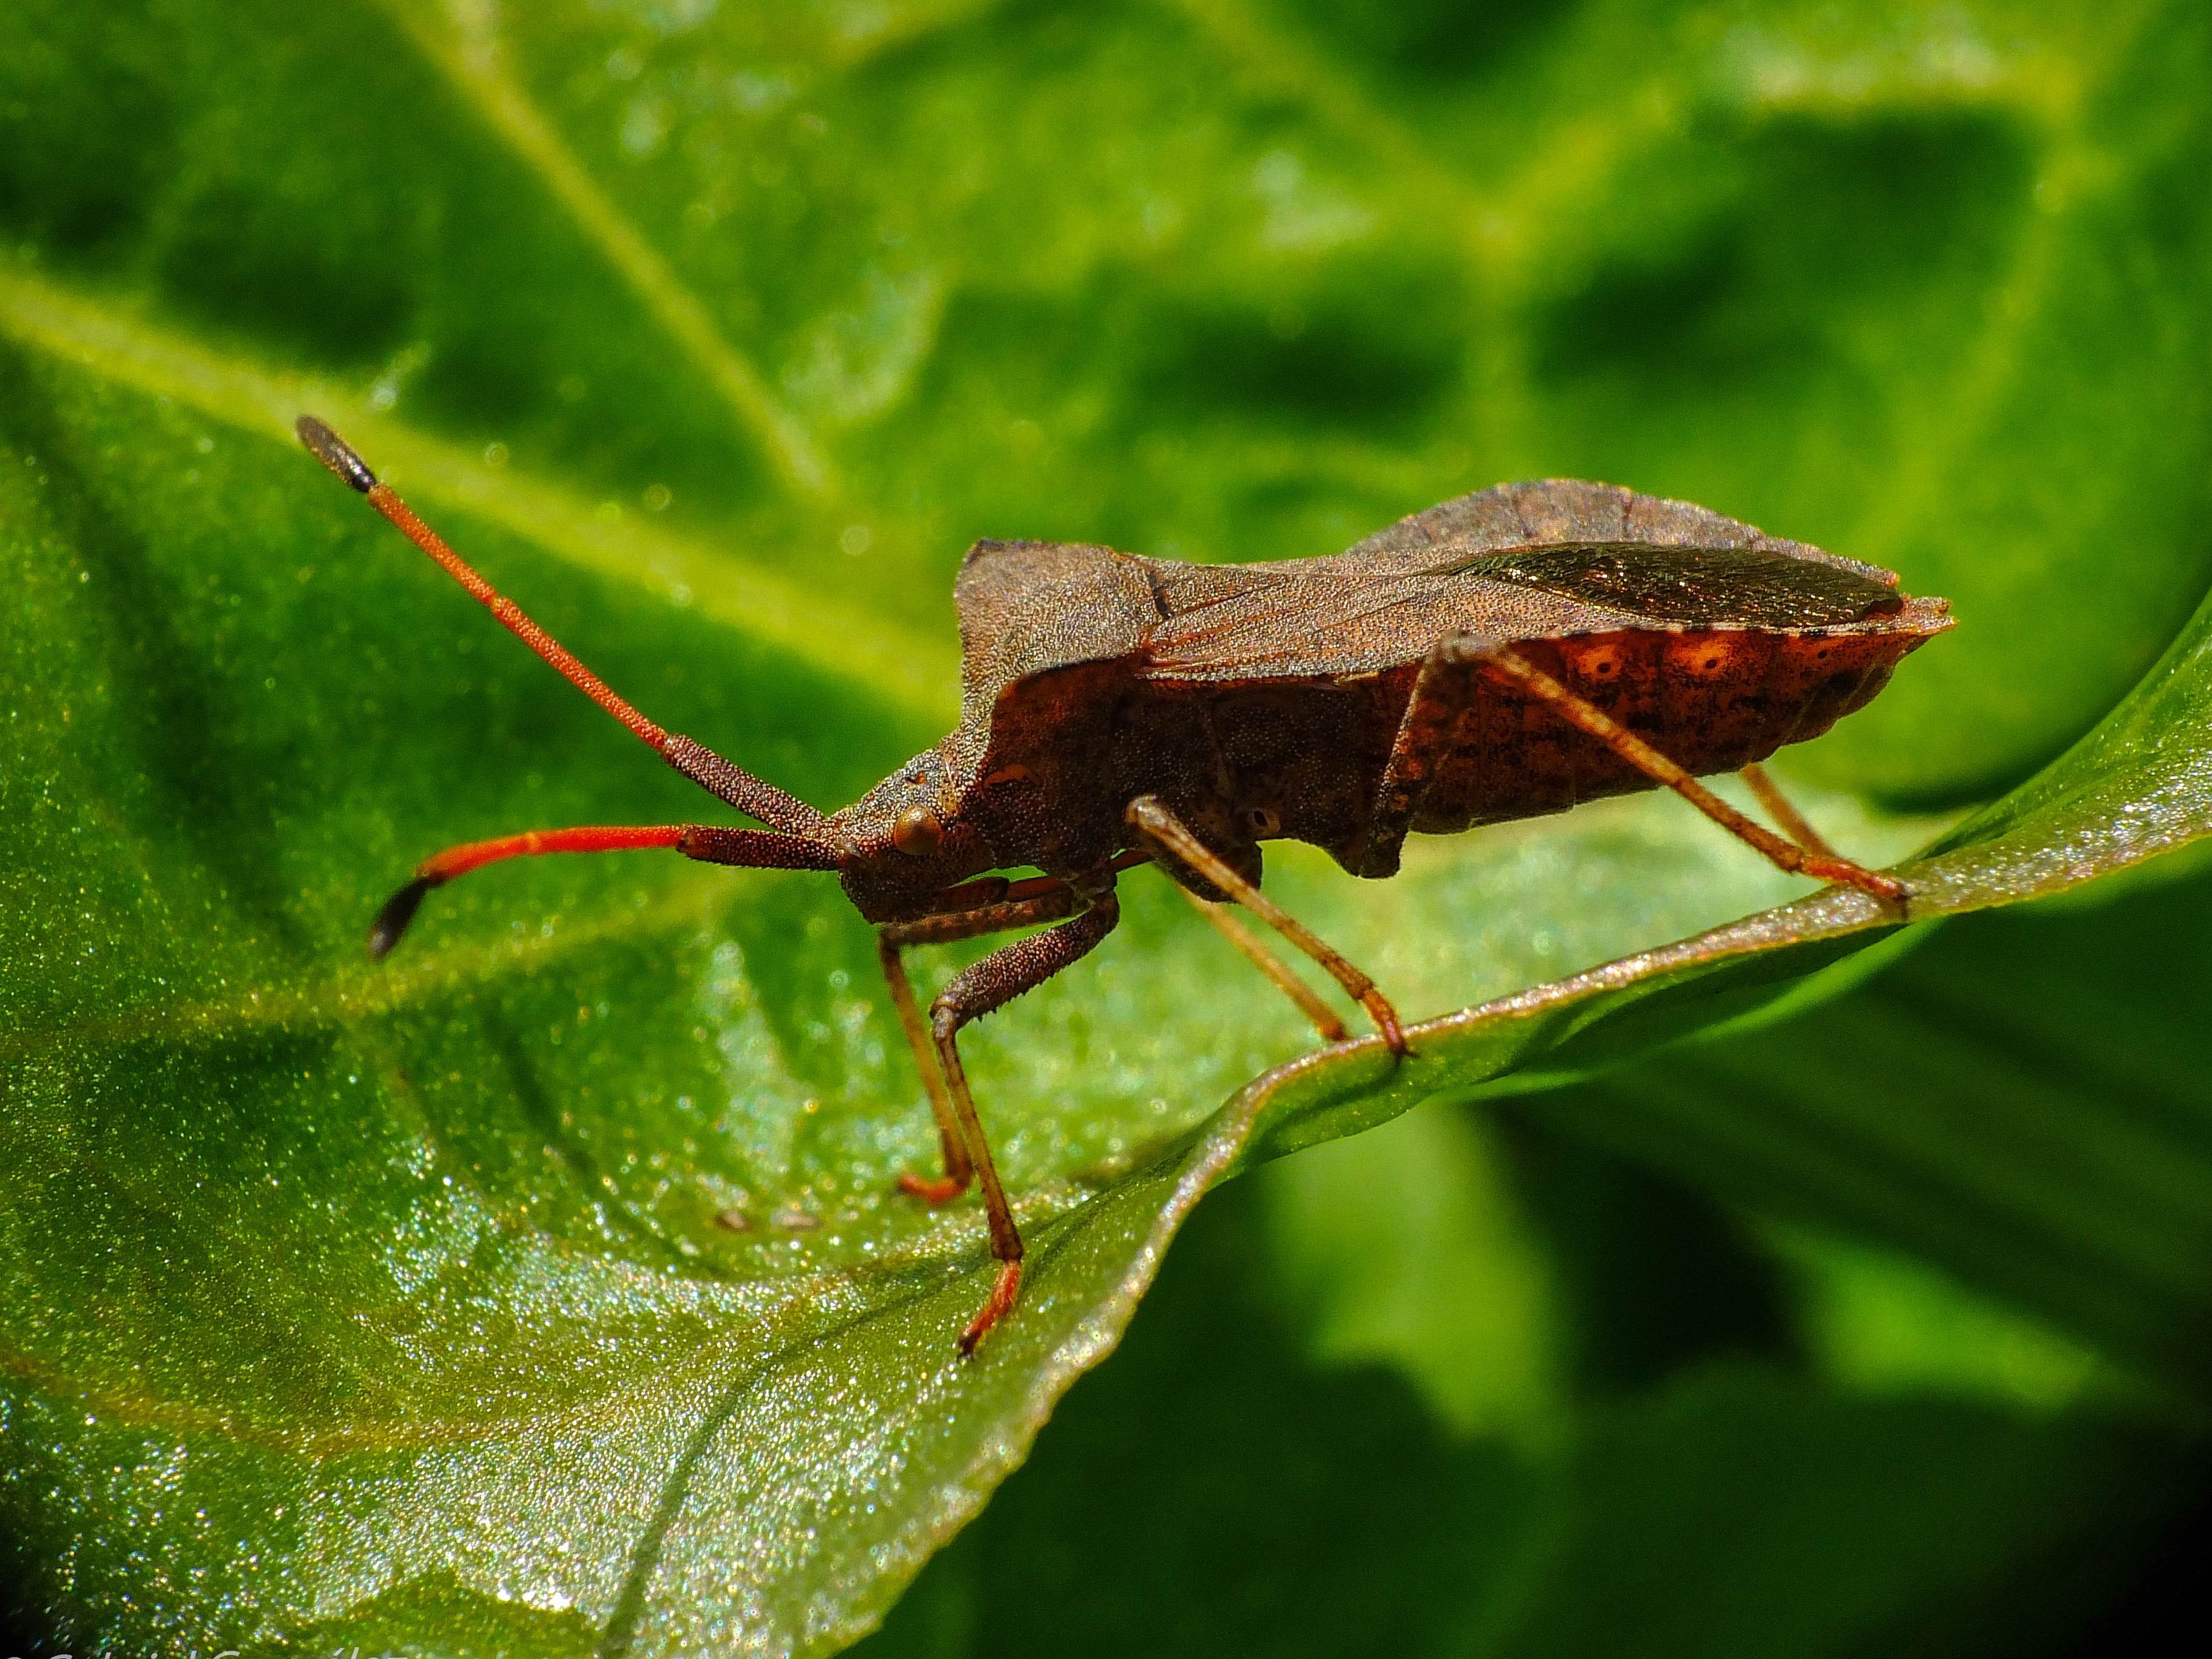
insect, green, fauna, macro photography, photography, invertebrate, close up, weevil, leaf, leaf beetle, grasshopper, cricket like insect, arthropod